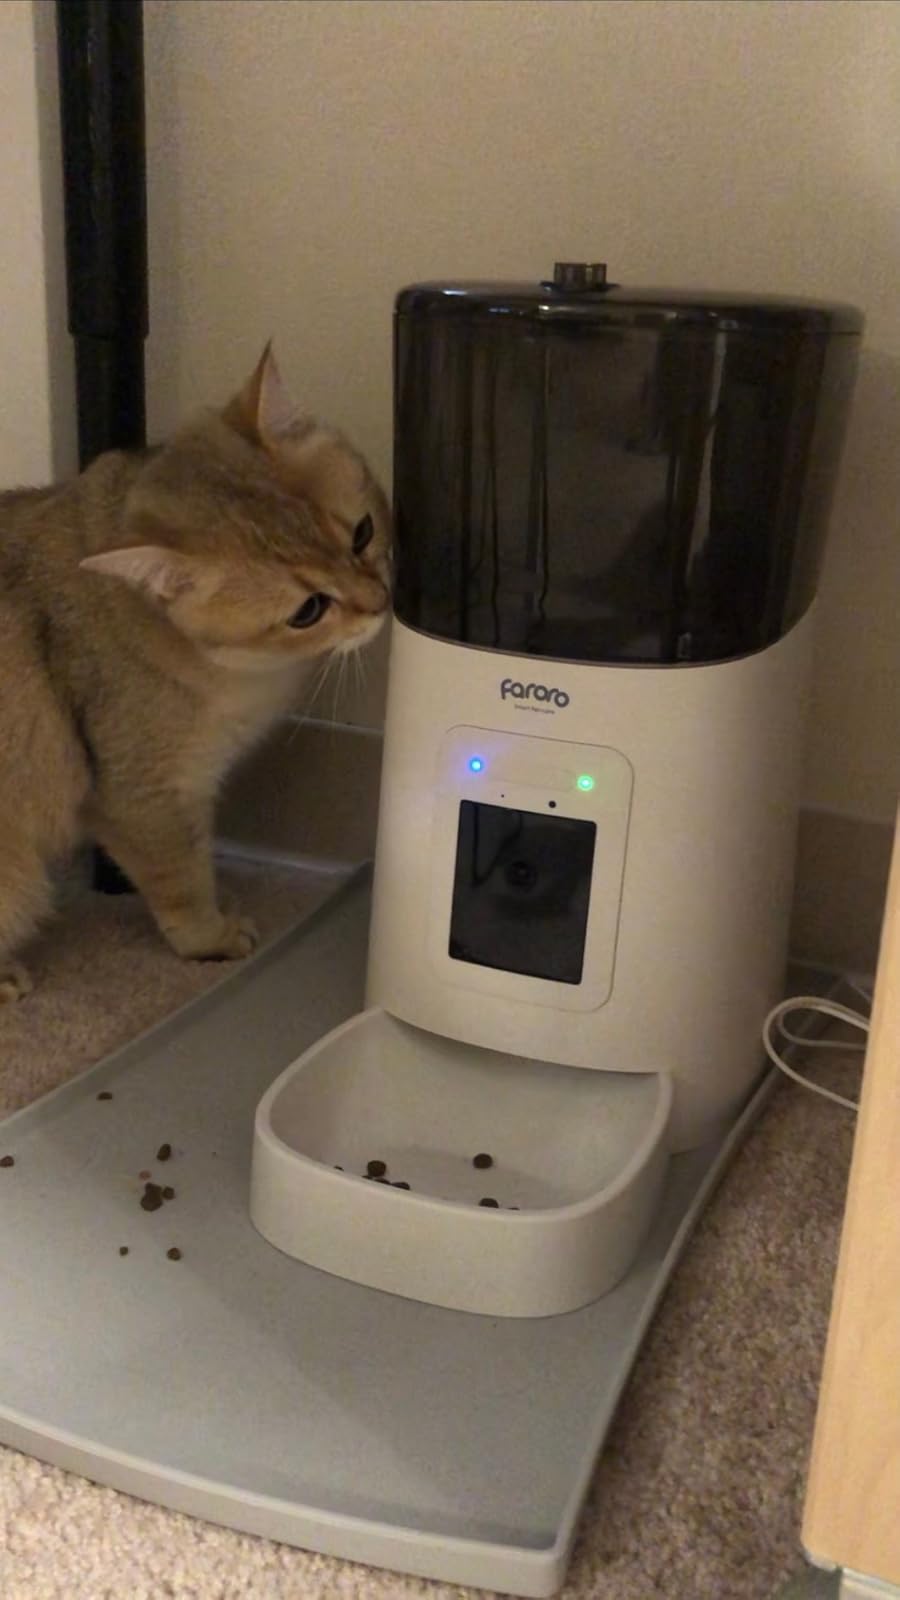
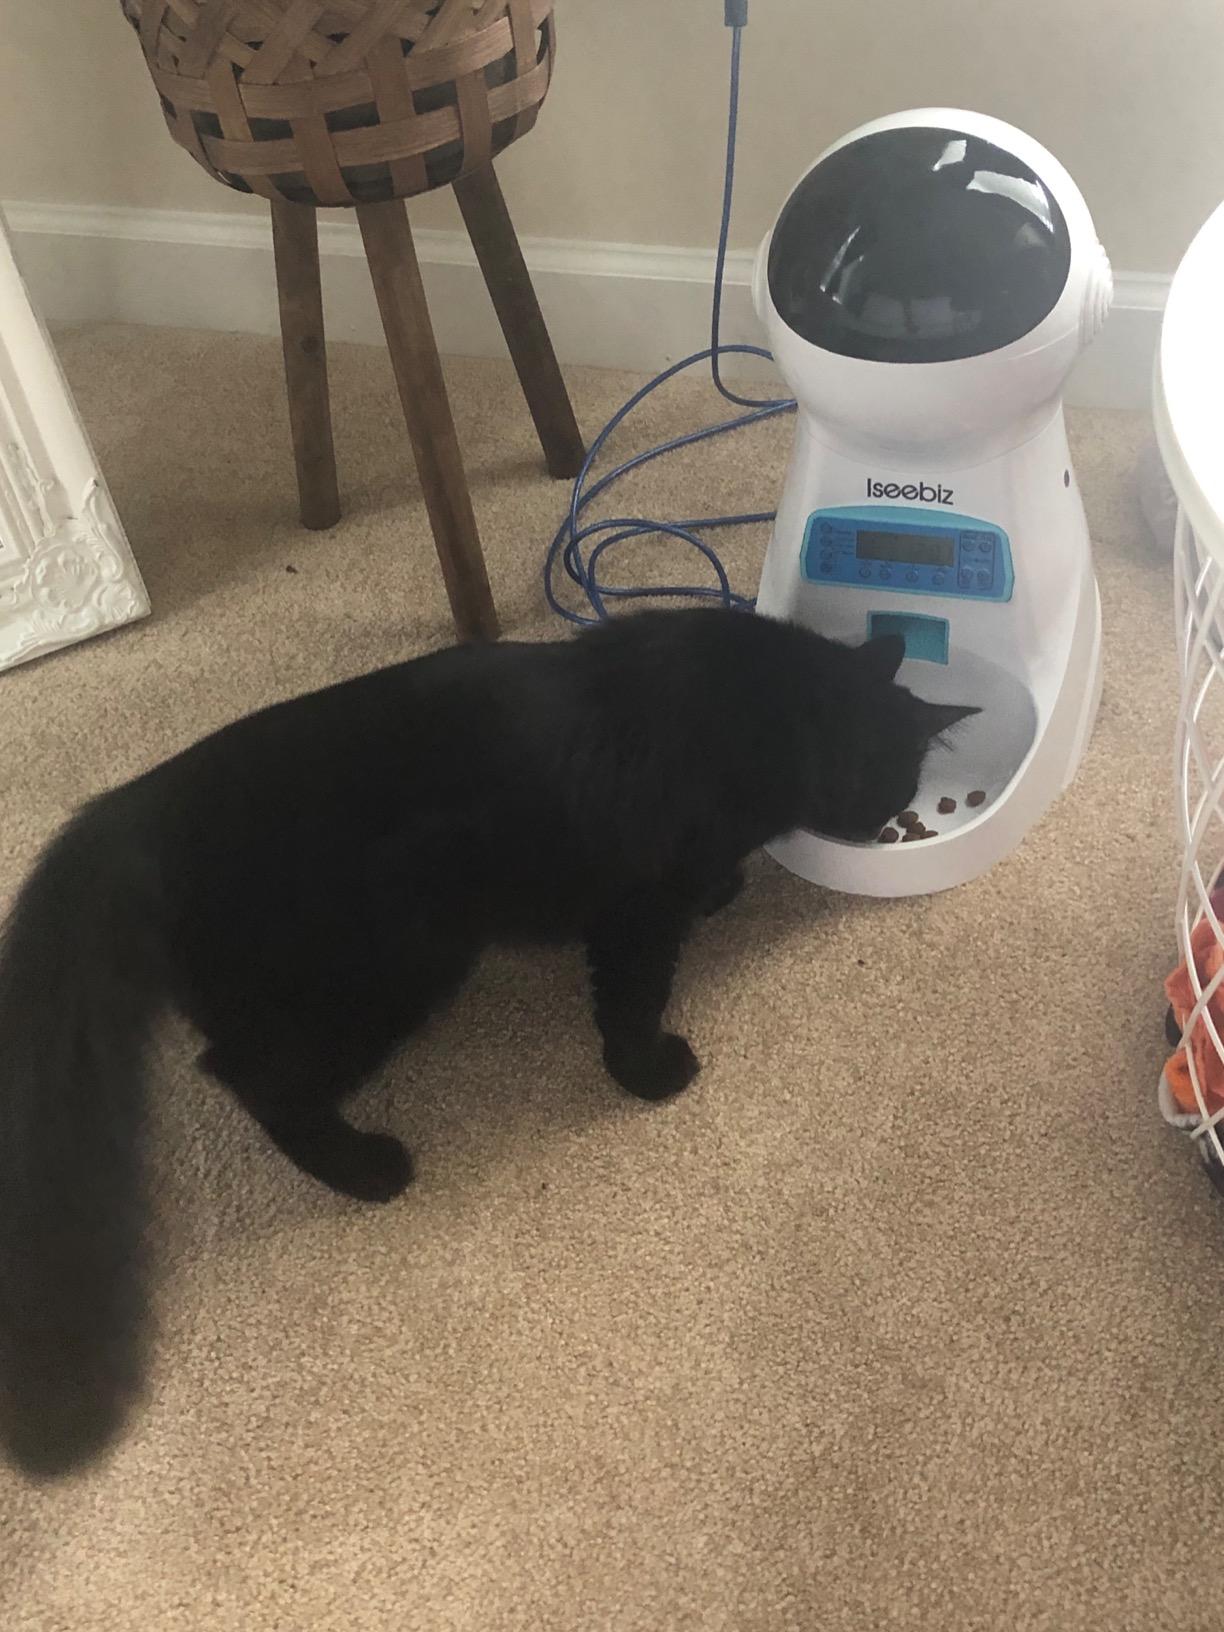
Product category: items_feeder
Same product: no